Sherry Hormann

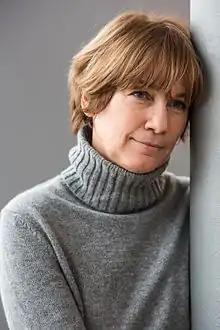
Sherry Hormann in 2016

Sherry Hormann (born 20 April 1960) is a German-American film director. Hormann is best known for her movies "Guys and Balls" (2004), "Desert Flower" (2009) and "3096 Days" (2013).